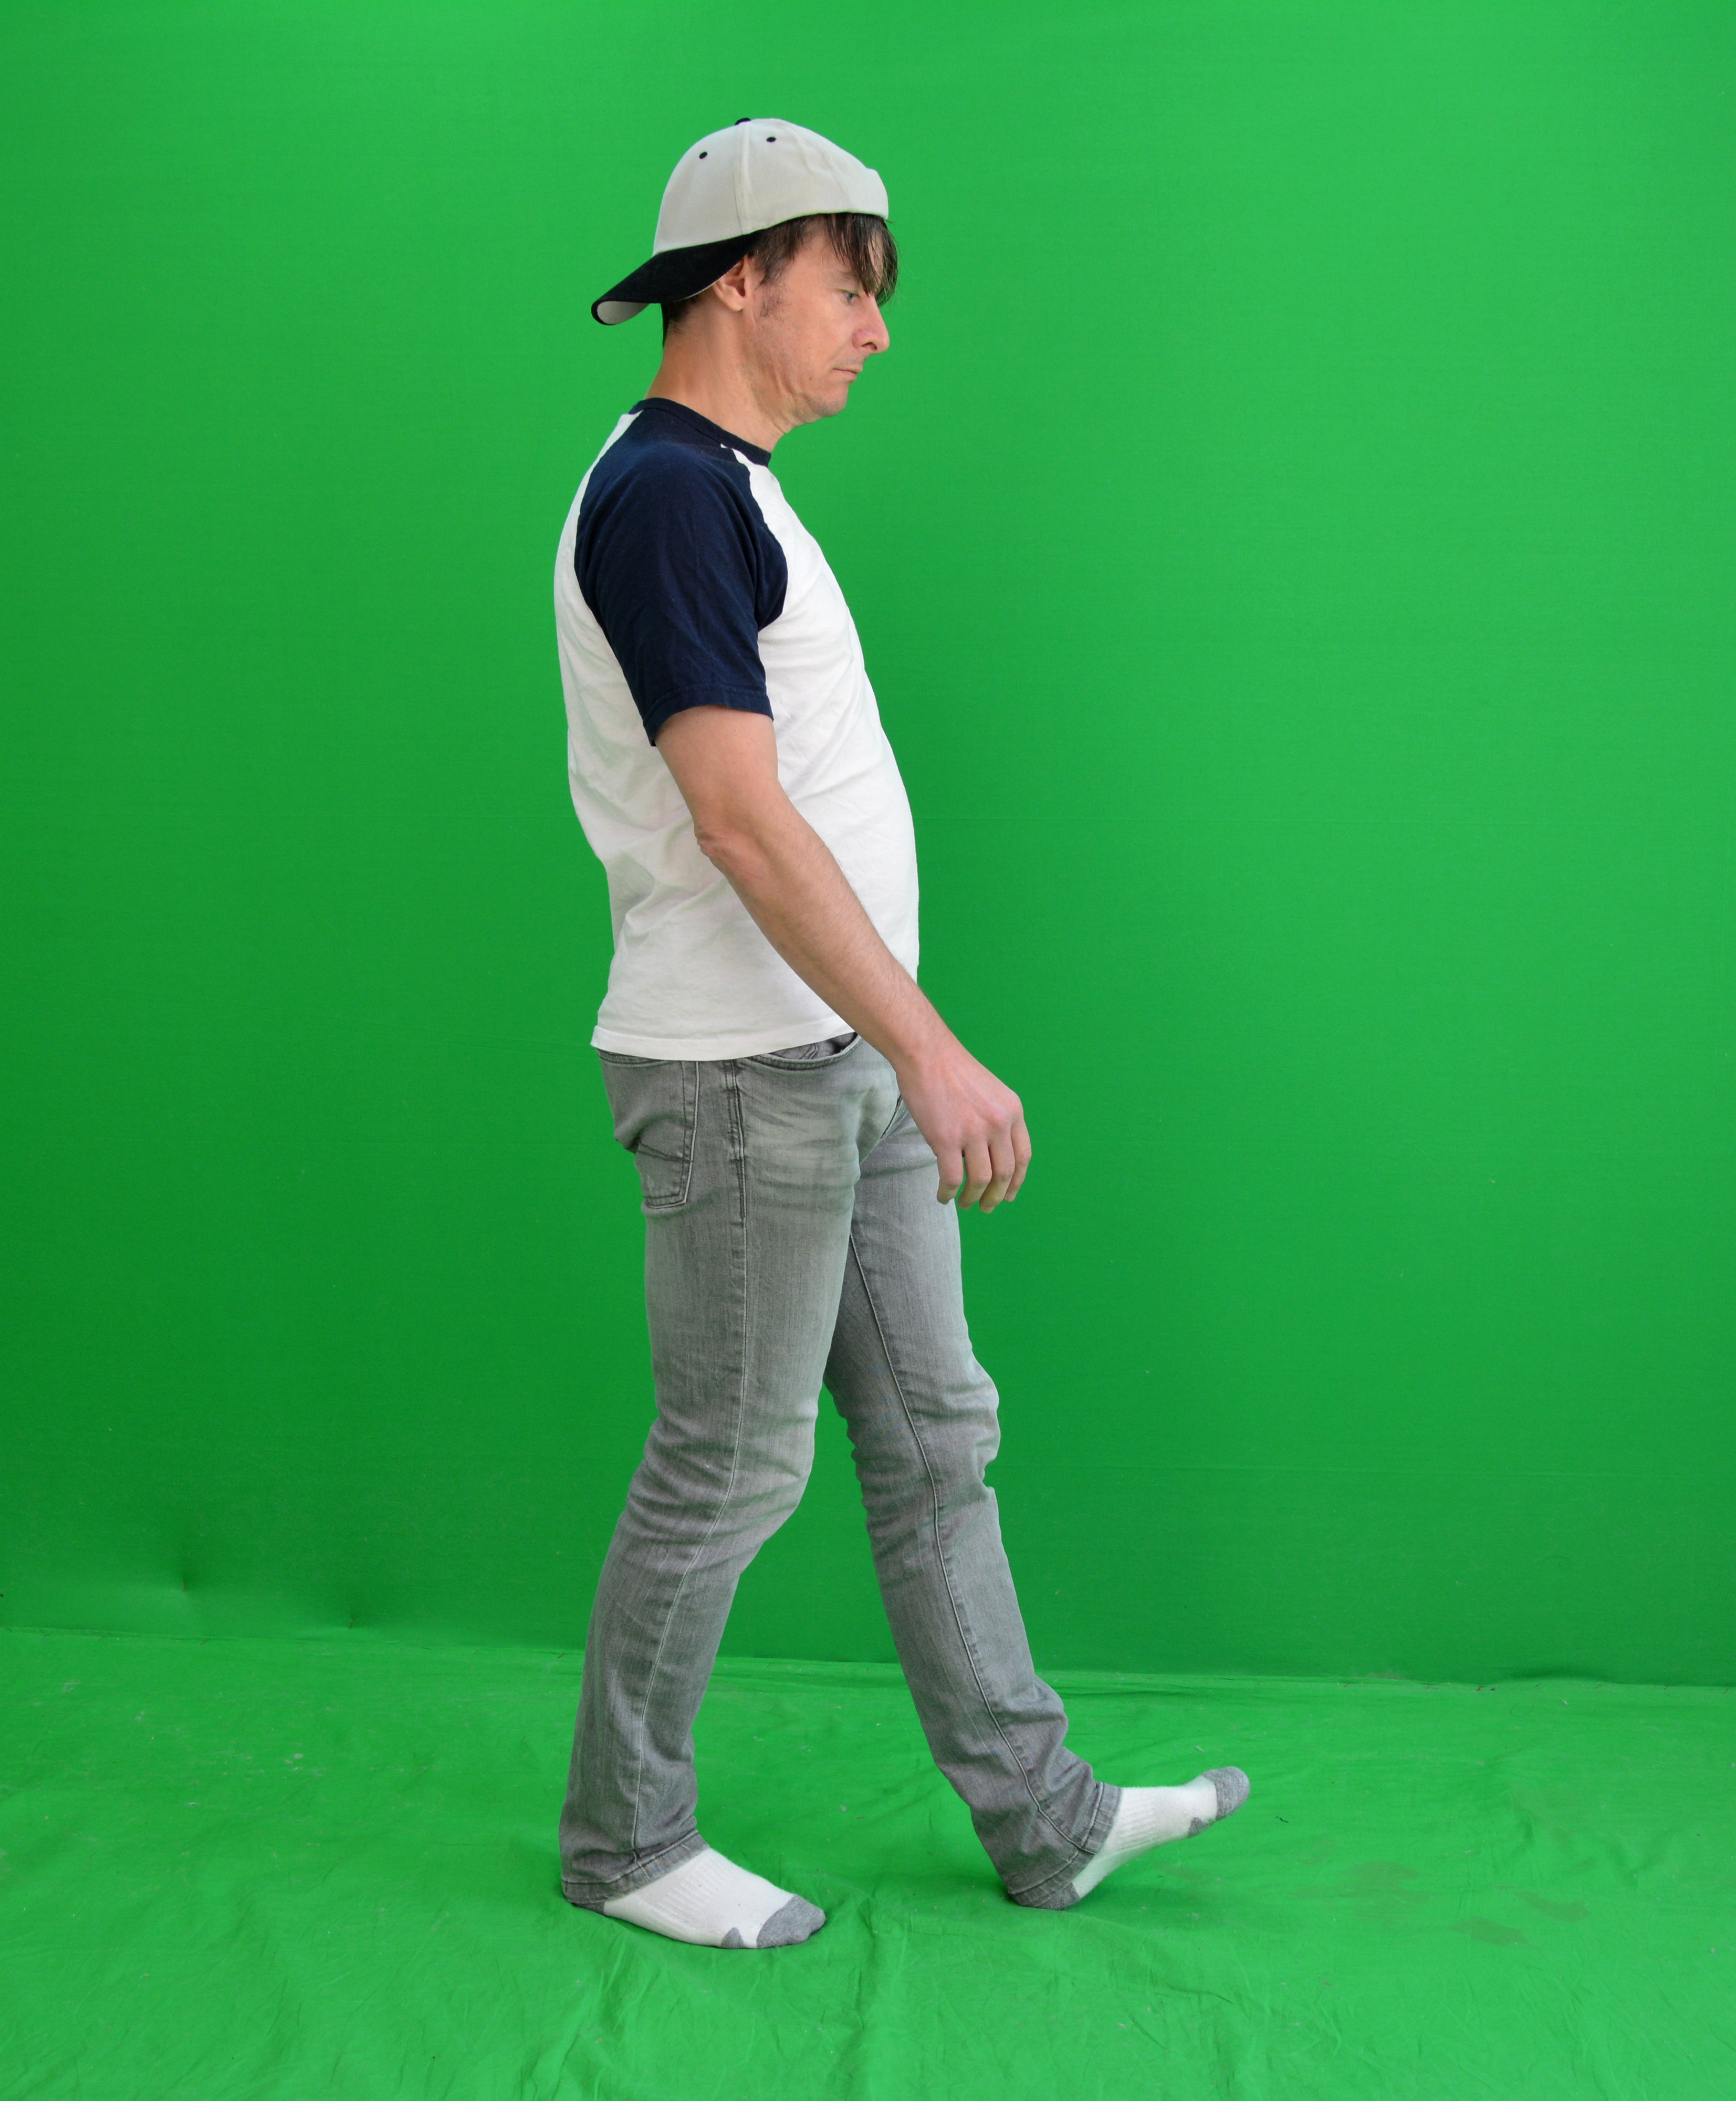
person, green, human, figure, cap, ball, gang, human positions, phase2, phase two